Nansun Shi

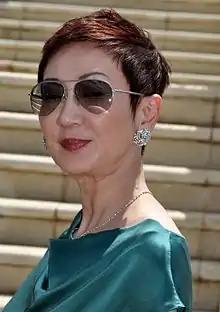
Nansun Shi at the 2011 Cannes Film Festival

Nansun Shi (born Shi Nan-Sun on 8 August 1951) is a Hong Kong film producer and executive, known for her long-time partnership with director Tsui Hark.